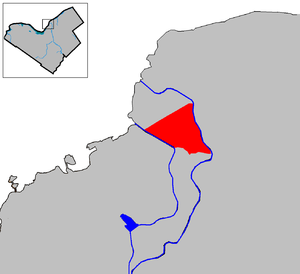
Côte-de-Sable est un quartier d'Ottawa, en Ontario.